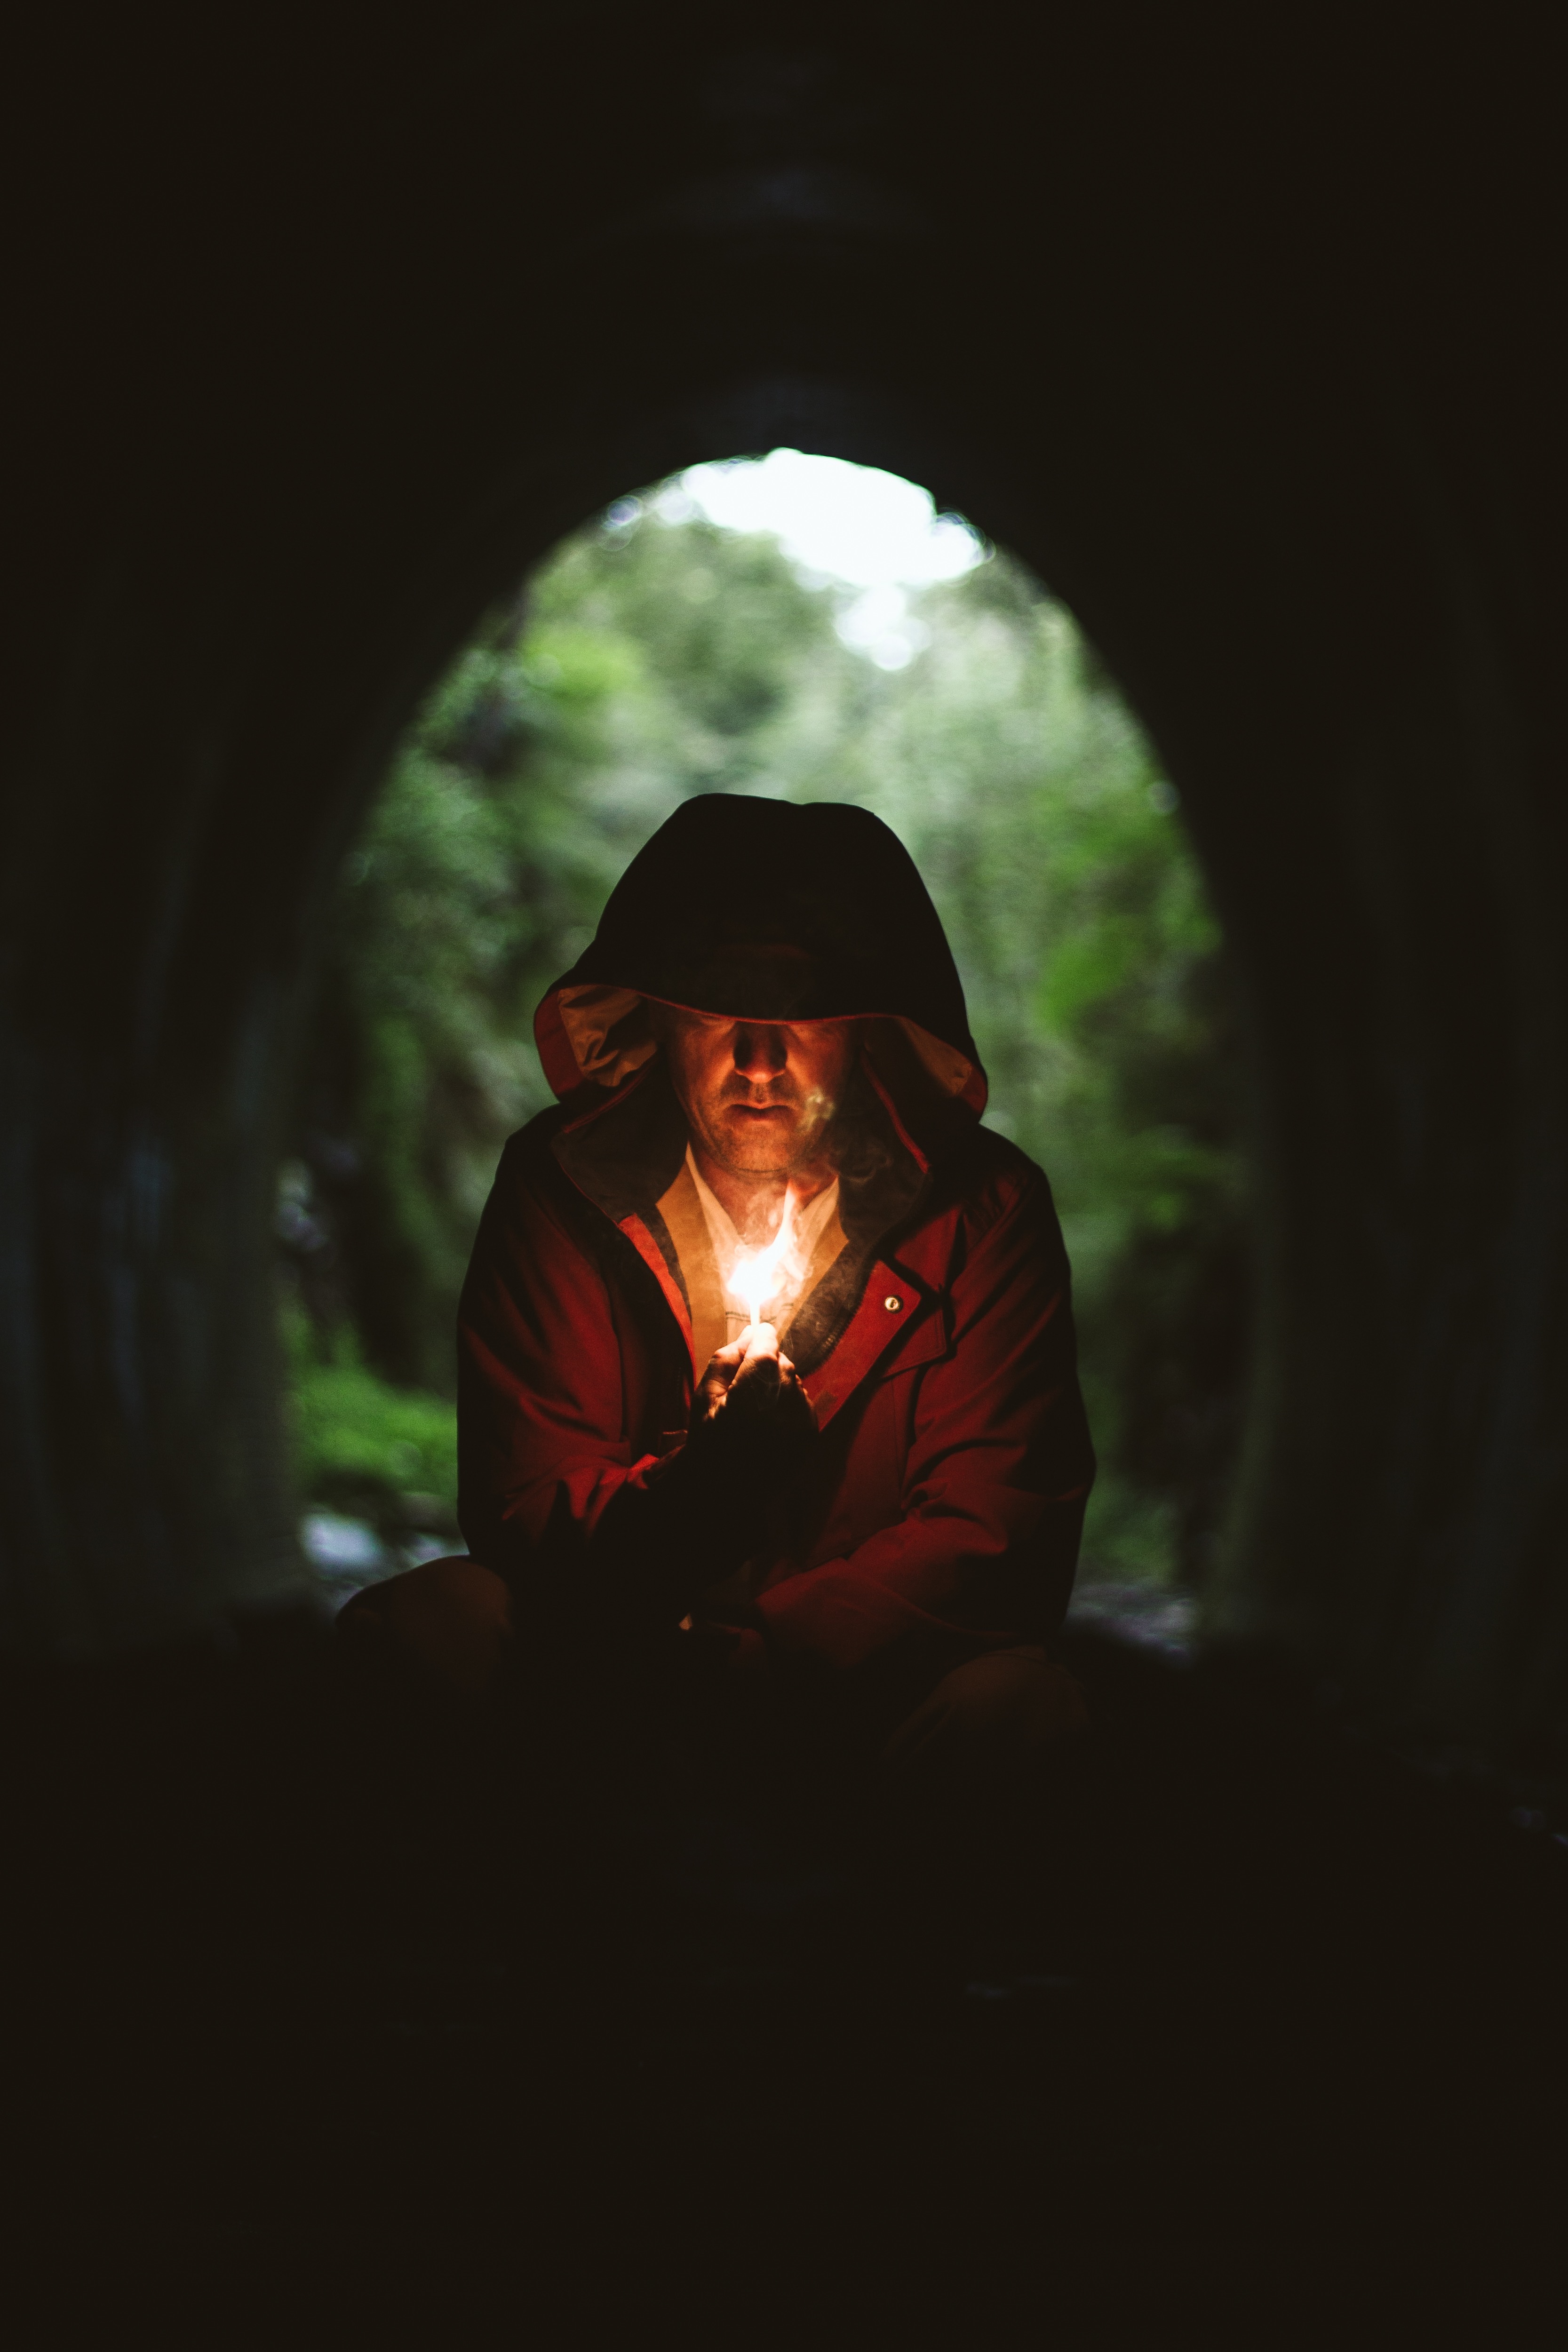
person, light, dark, portrait, red, color, flame, fire, darkness, match